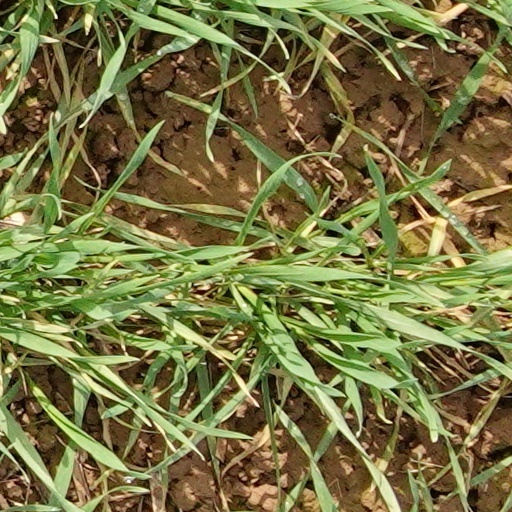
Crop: wheat